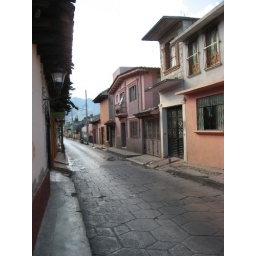
The street where the MSN house (our home in San Cristobal) is.